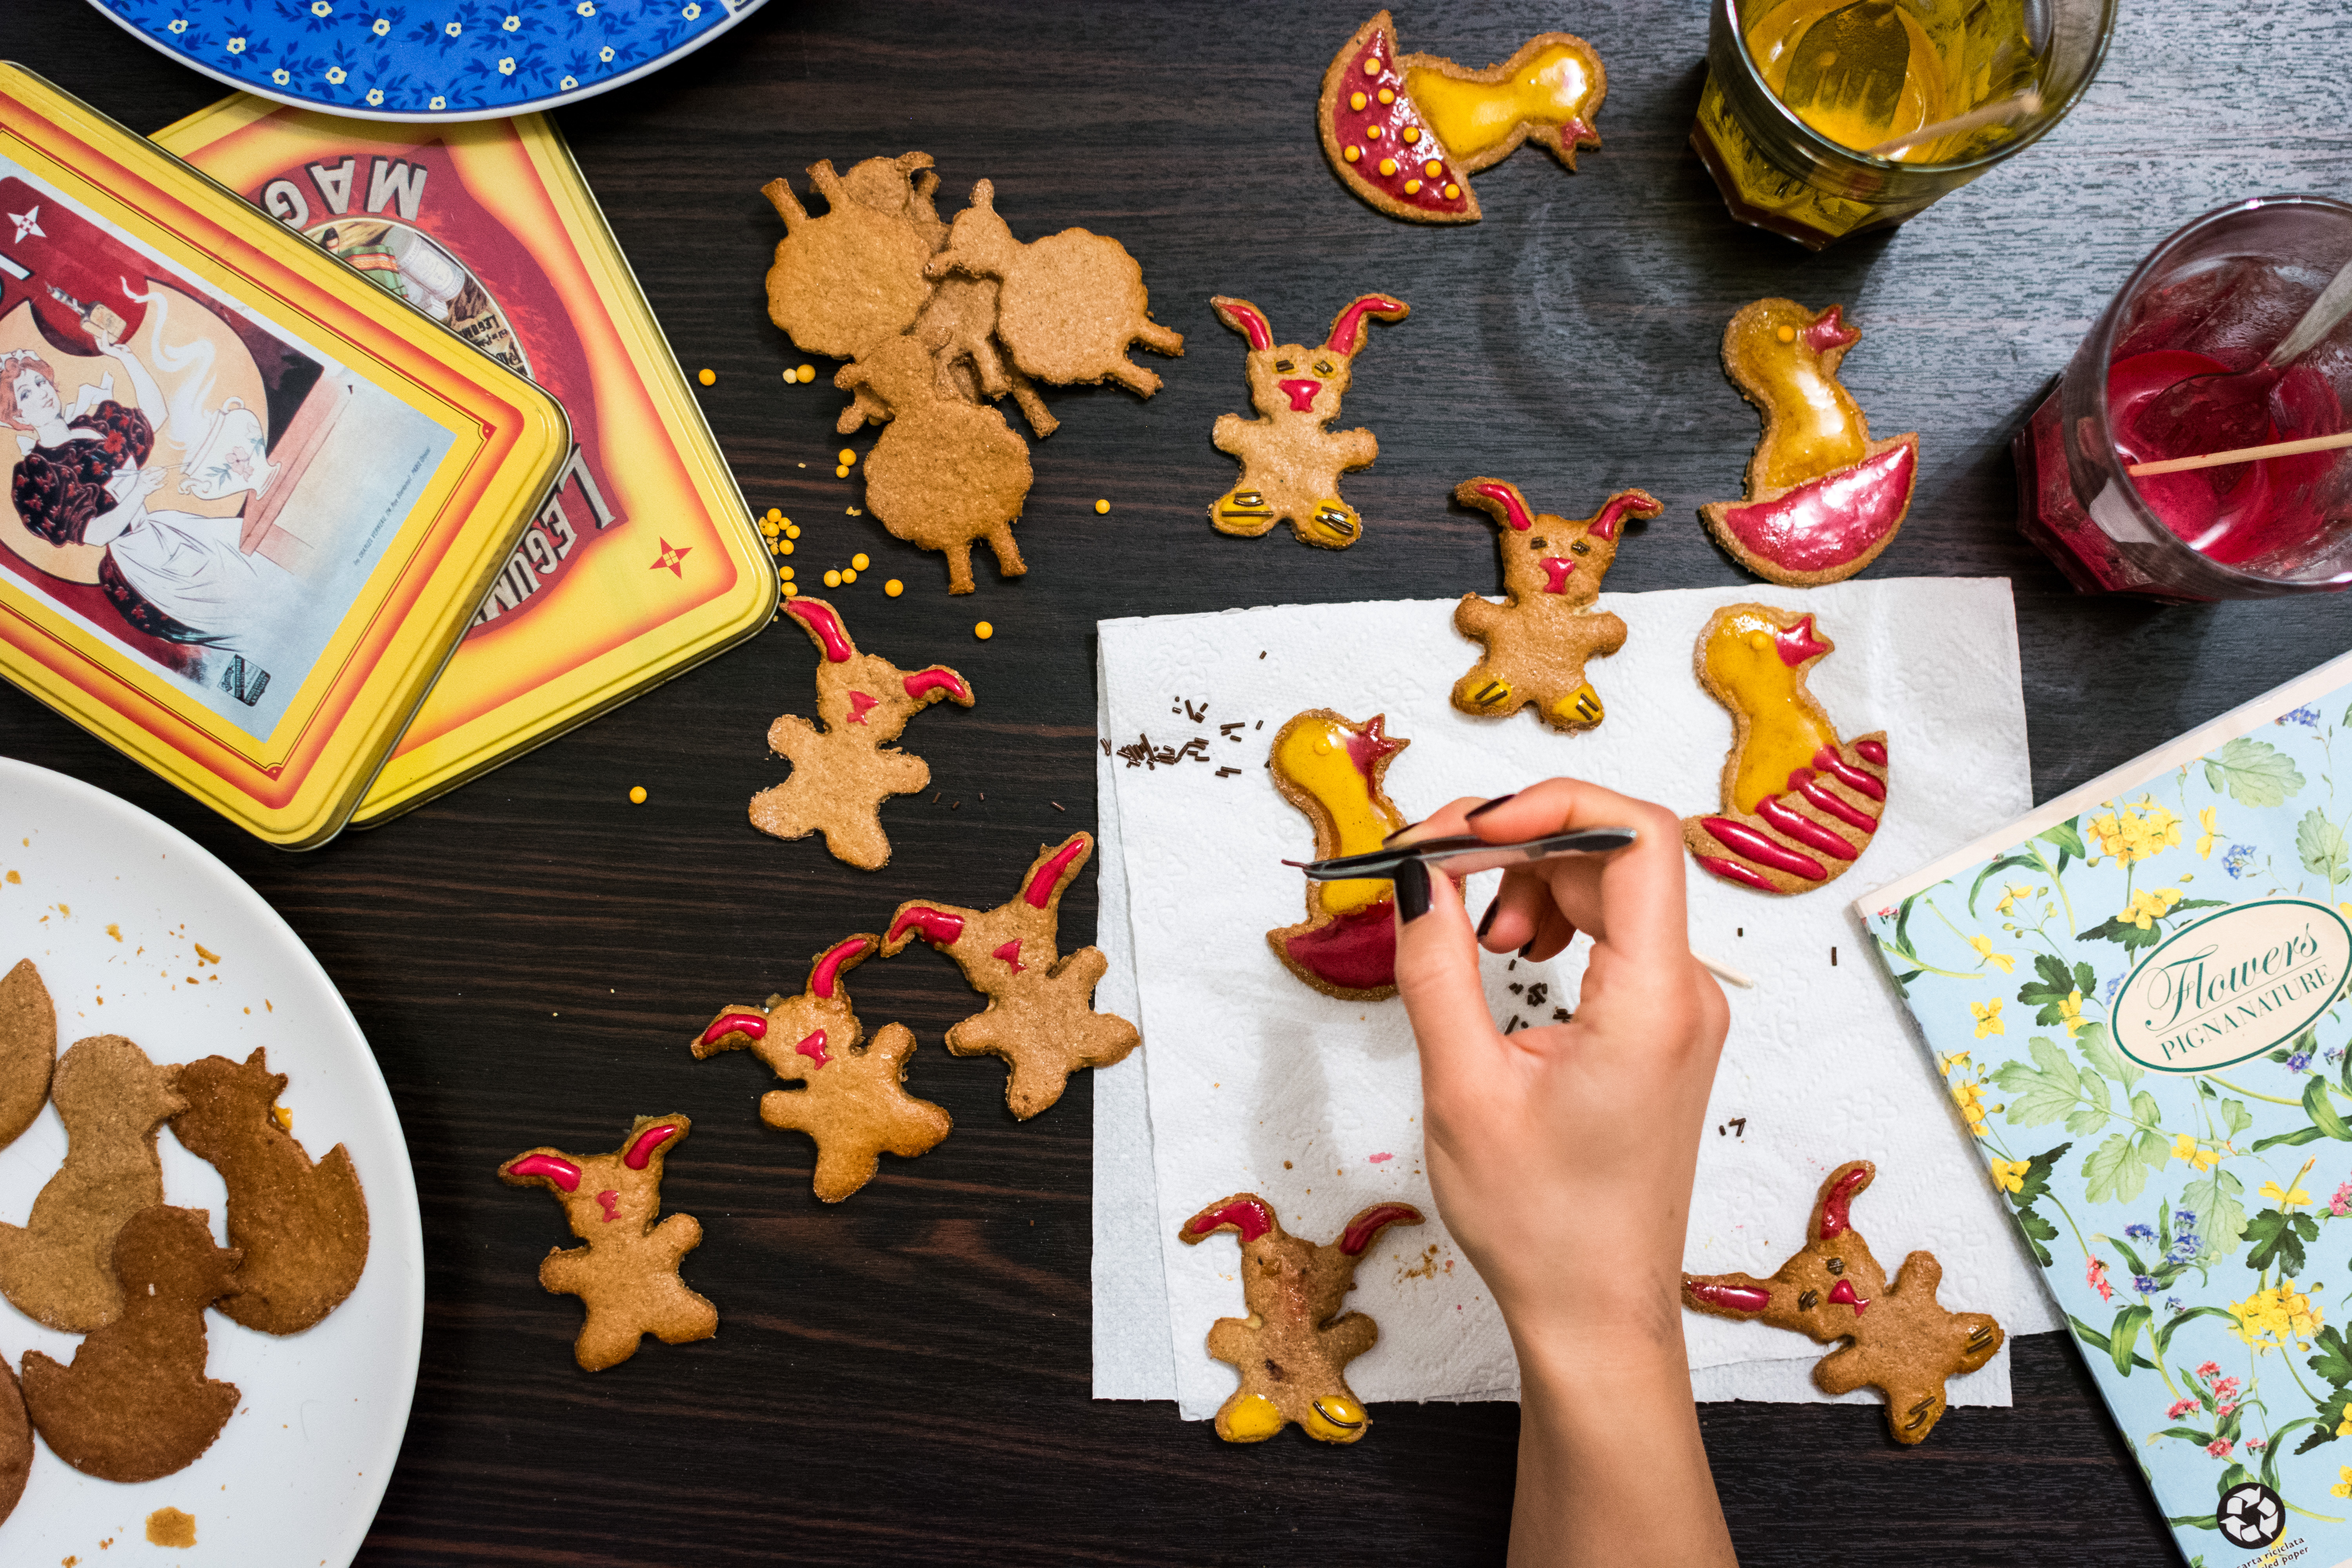
games, art, illustration, recreation, gingerbread, play